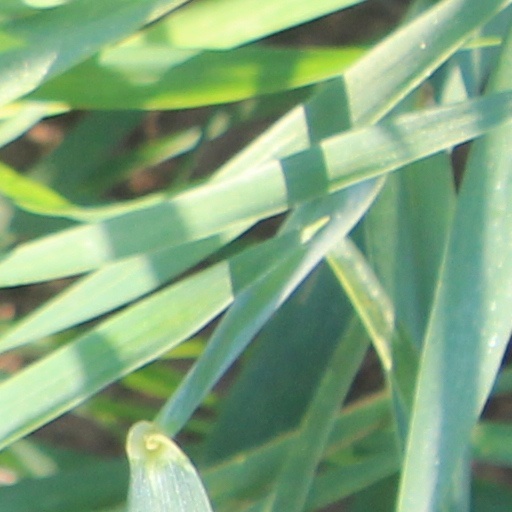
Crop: wheat